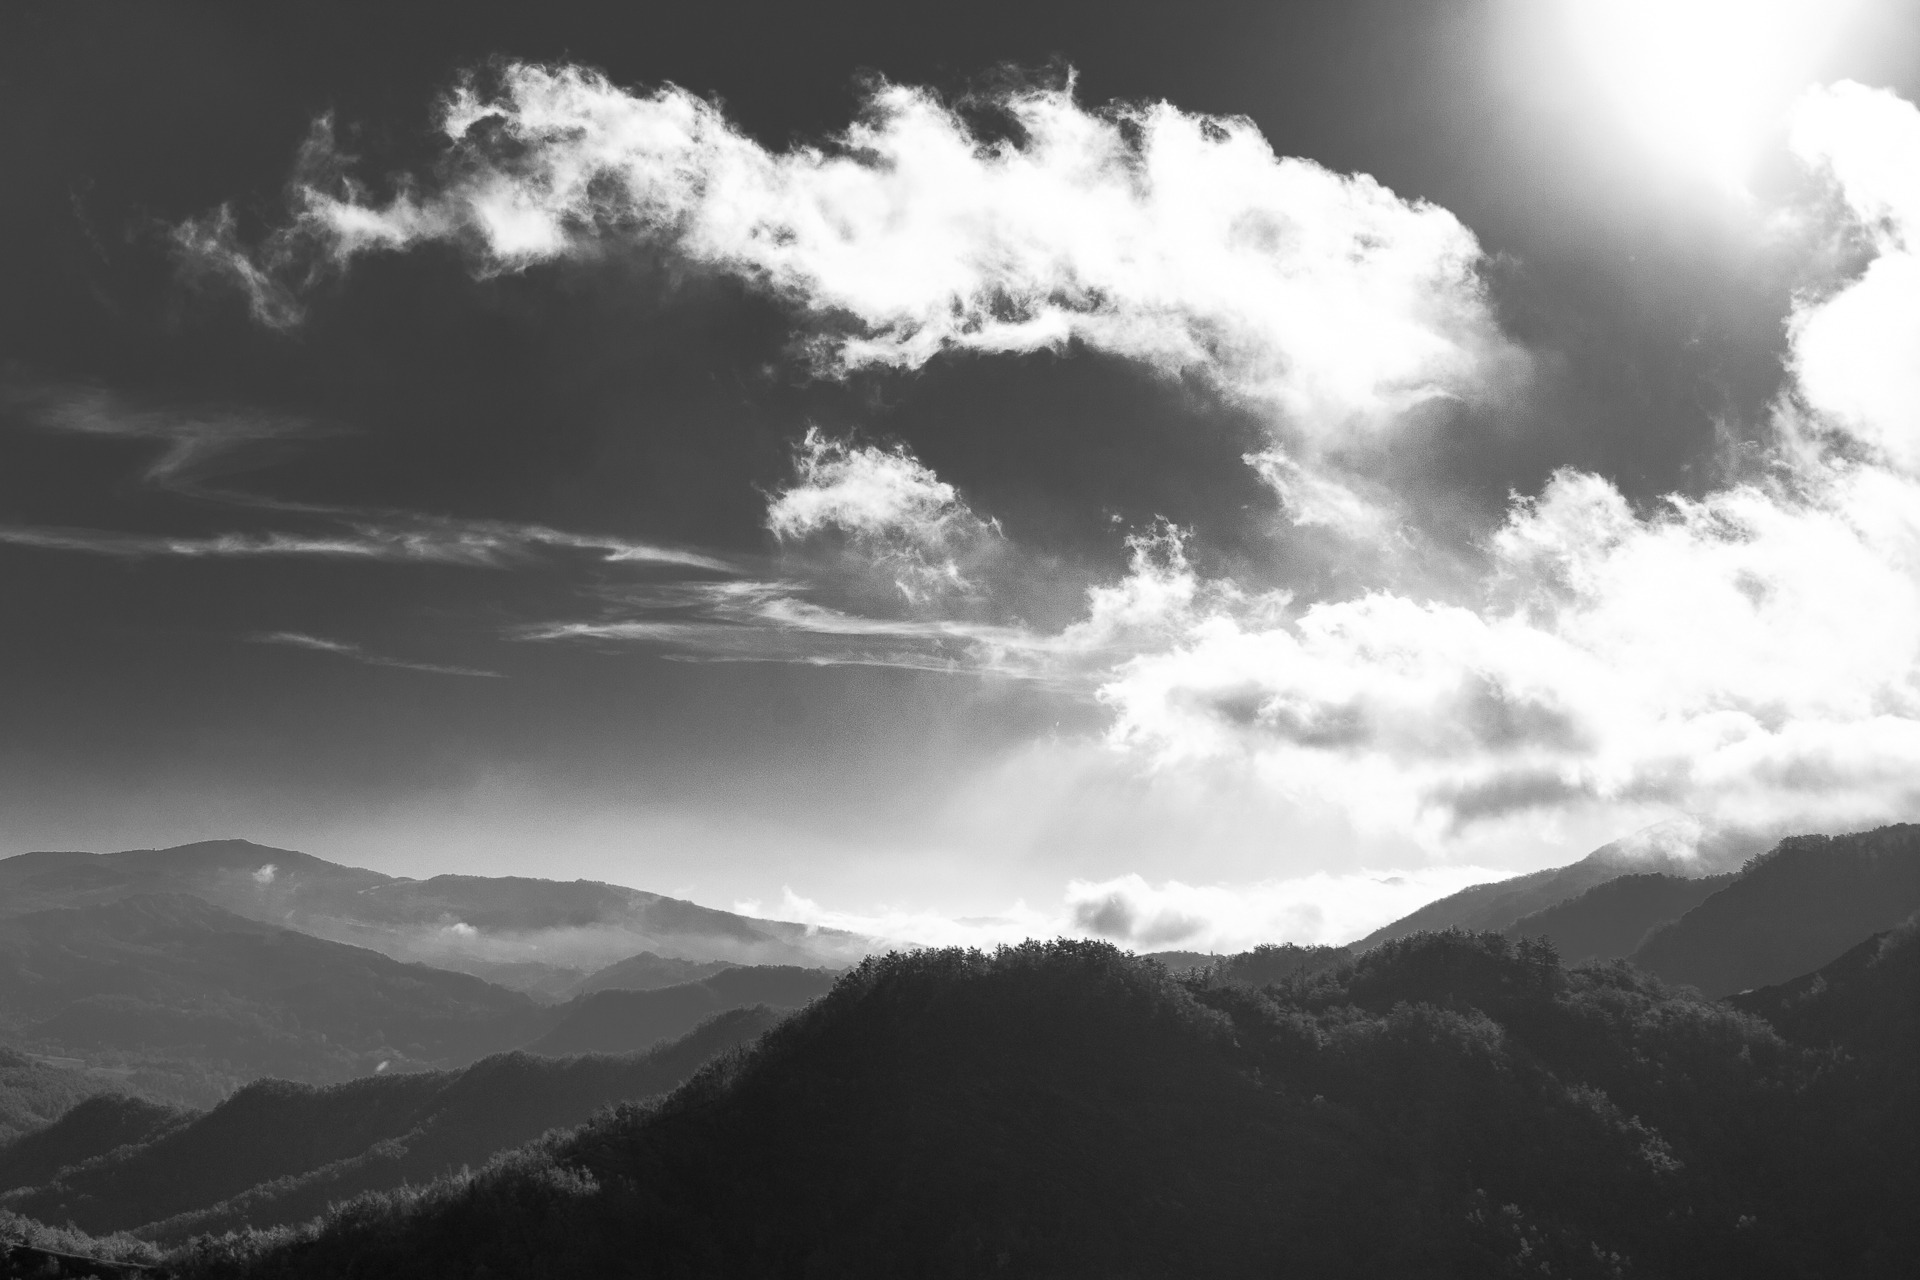
nature, horizon, mountain, snow, cloud, black and white, sky, photography, countryside, sunlight, hill, atmosphere, mountain range, dark, rural, scenic, weather, darkness, monochrome, trees, outdoors, outside, hills, clouds, mountains, meteorological phenomenon, monochrome photography, atmospheric phenomenon, mountainous landforms